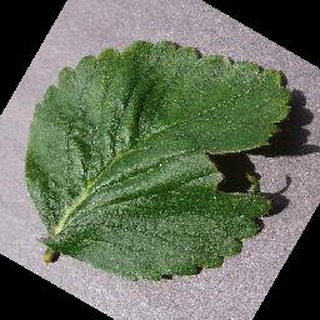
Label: healthy_strawberry